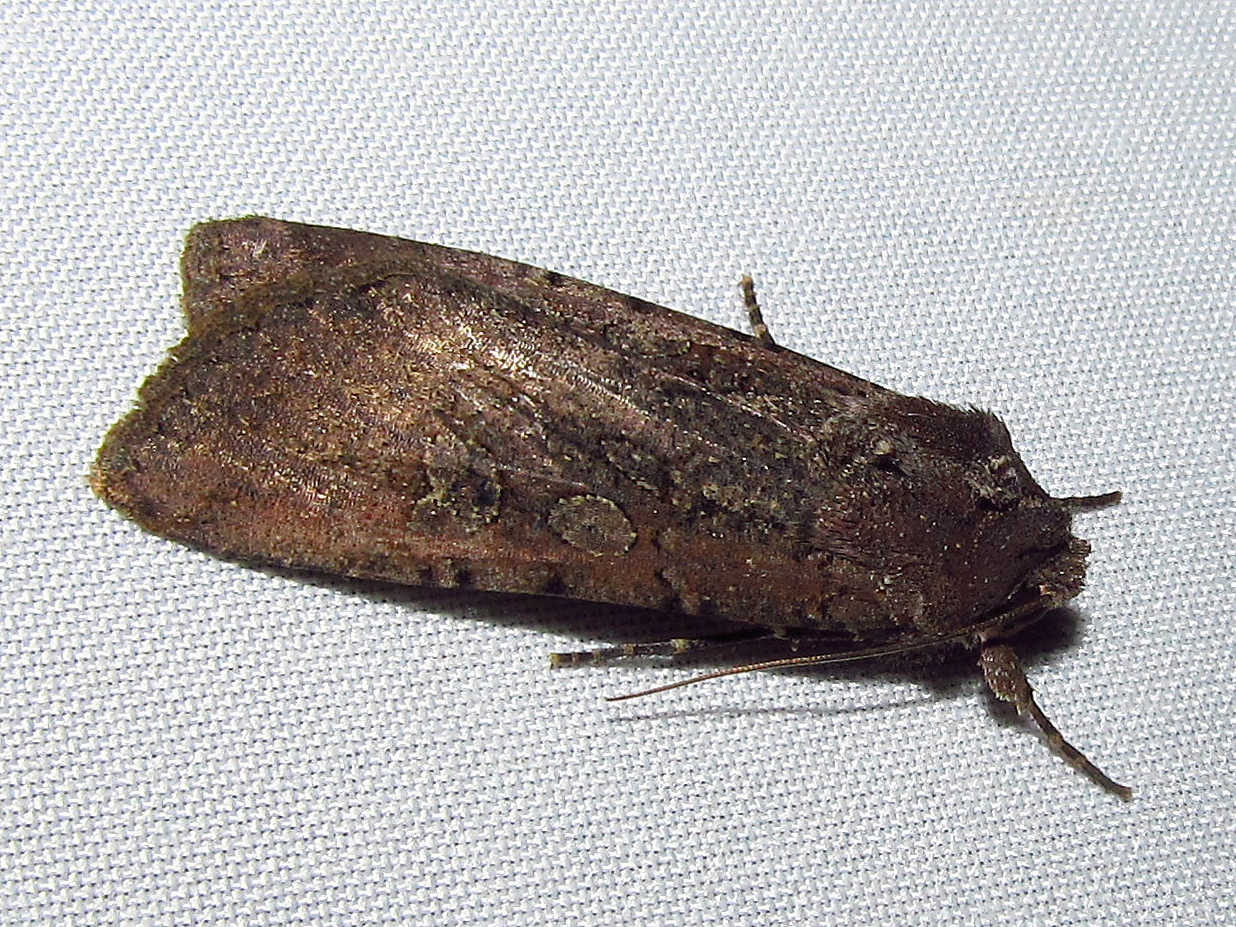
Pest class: cutworms